Yutengping railway station

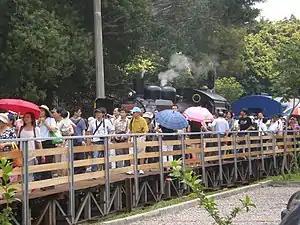
Station platform in 2010

Yutengping railway station is a defunct railway station located in Sanyi Township, Miaoli County, Taiwan. It was located on the Former Mountain line and was operated by Taiwan Railways.